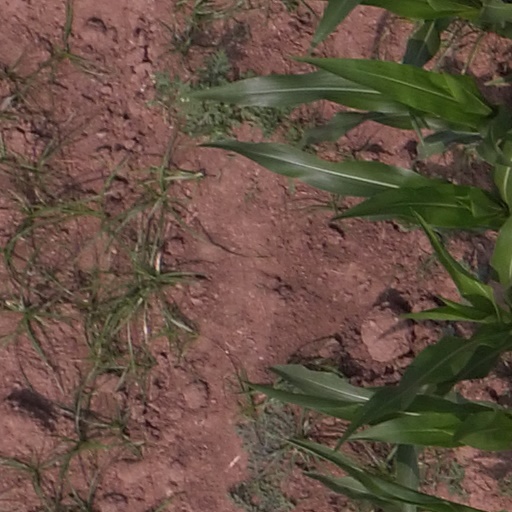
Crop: maize; corn